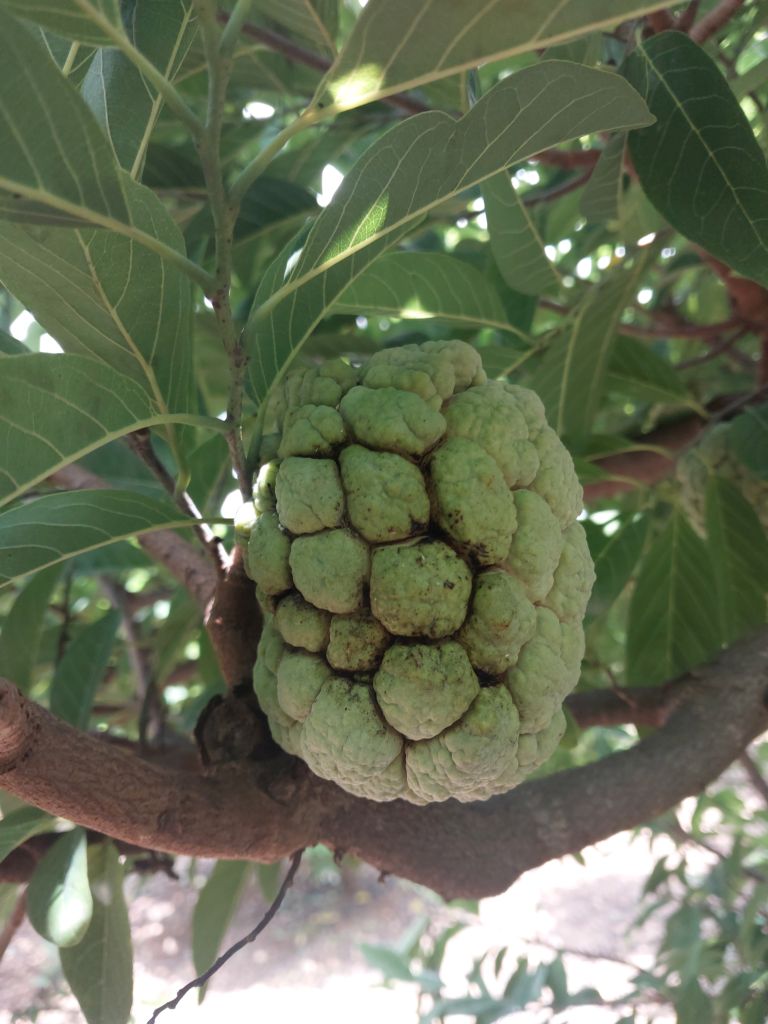
Disease label: Athracnose